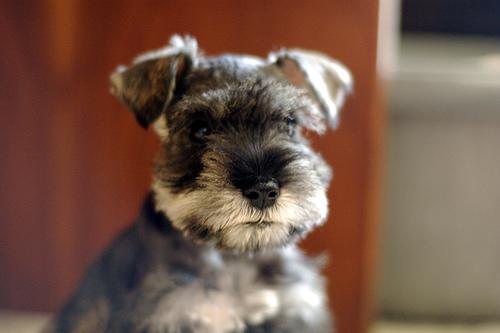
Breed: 2342-n000102-miniature_schnauzer